Bayard Taylor

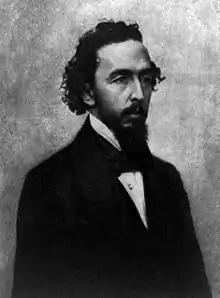

Bayard Taylor (January 11, 1825December 19, 1878) was an American poet, literary critic, translator, travel author, and diplomat. As a poet, he was very popular, with a crowd of more than 4,000 attending a poetry reading once, which was a record that stood for 85 years. His travelogues were popular in both the United States and Great Britain. He served in diplomatic posts in Russia and Prussia.